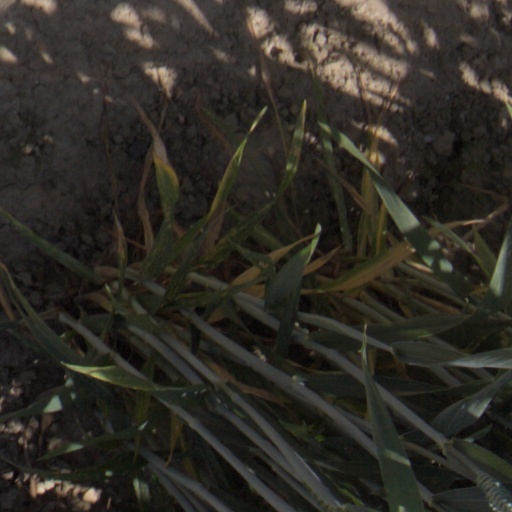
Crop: wheat